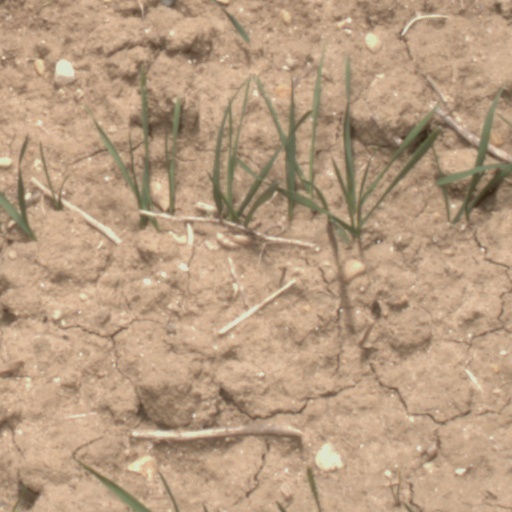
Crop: wheat